A Midsummer Night's Dream

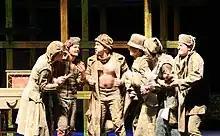
Performance by Saratov Puppet Theatre "Teremok" "A Midsummer Night's Dream" based on the play by William Shakespeare (2007)

Some of the interpretations of the play have been based on psychology and its diverse theories. In 1972, Alex Aronson argued that Theseus represents the conscious mind and Puck represents the unconscious mind. Puck, in this view, is a guise of the unconscious as a trickster, while remaining subservient to Oberon. Aronson thought that the play explores unauthorised desire and linked it to the concept of fertility. He viewed the donkey and the trees as fertility symbols. The lovers' sexual desires are symbolised in their forest encounters. In 1973, Melvin Goldstein argued that the lovers can not simply return to Athens and wed. First, they have to pass through stages of madness (multiple disguises), and discover their "authentic sexual selves". In 1979, Norman N. Holland applied psychoanalytic literary criticism to the play. He interpreted the dream of Hermia as if it was a real dream. In his view, the dream uncovers the phases of Hermia's sexual development. Her search for options is her defence mechanism. She both desires Lysander and wants to retain her virginity.